Ichoca Municipality

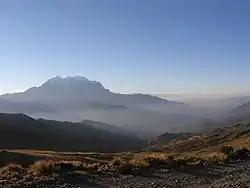

Ichoca Municipality is the fifth municipal section of the Inquisivi Province in the La Paz Department, Bolivia. Its seat is Ichoca.